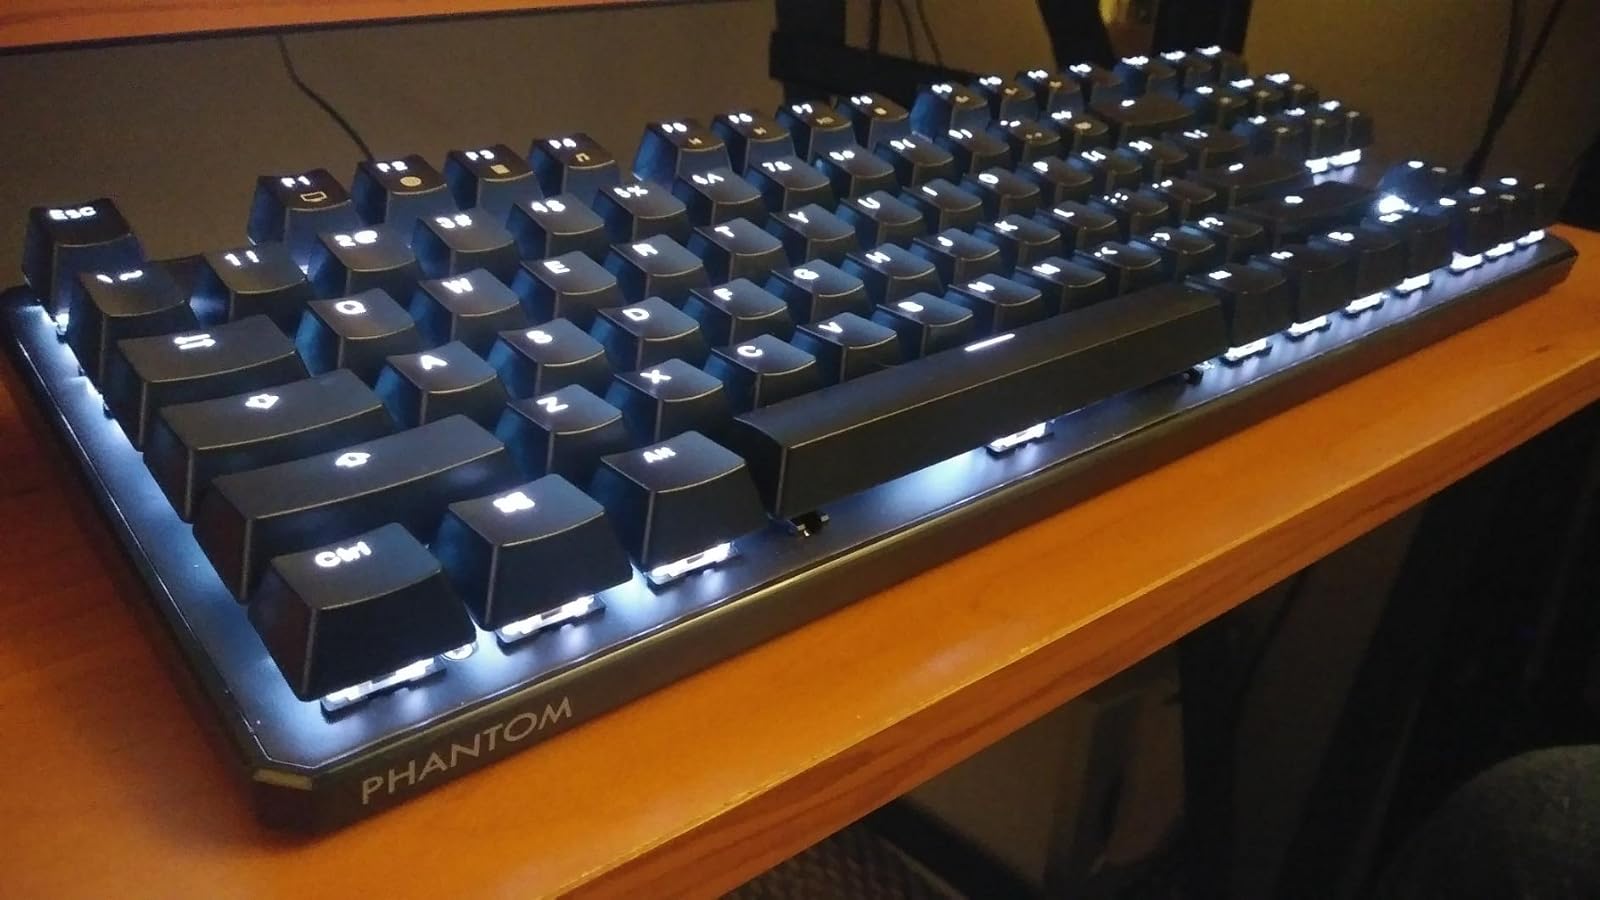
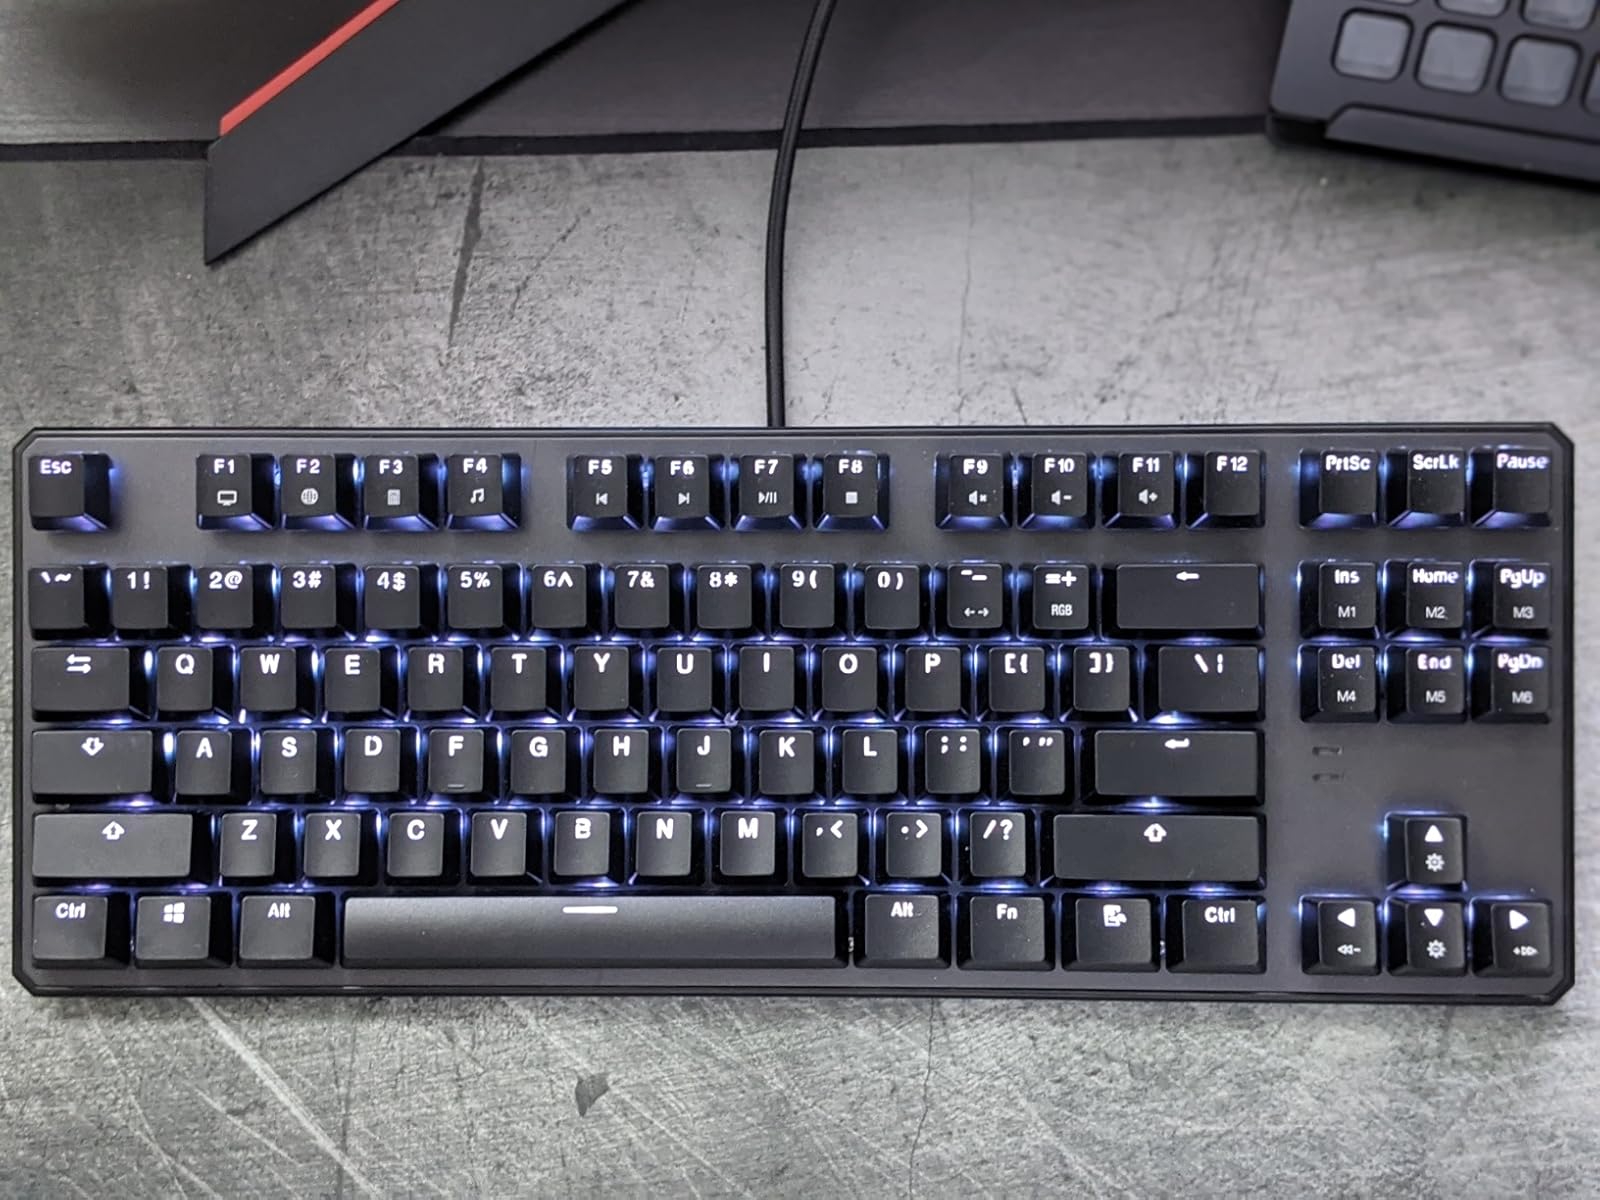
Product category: keyboard
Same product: yes